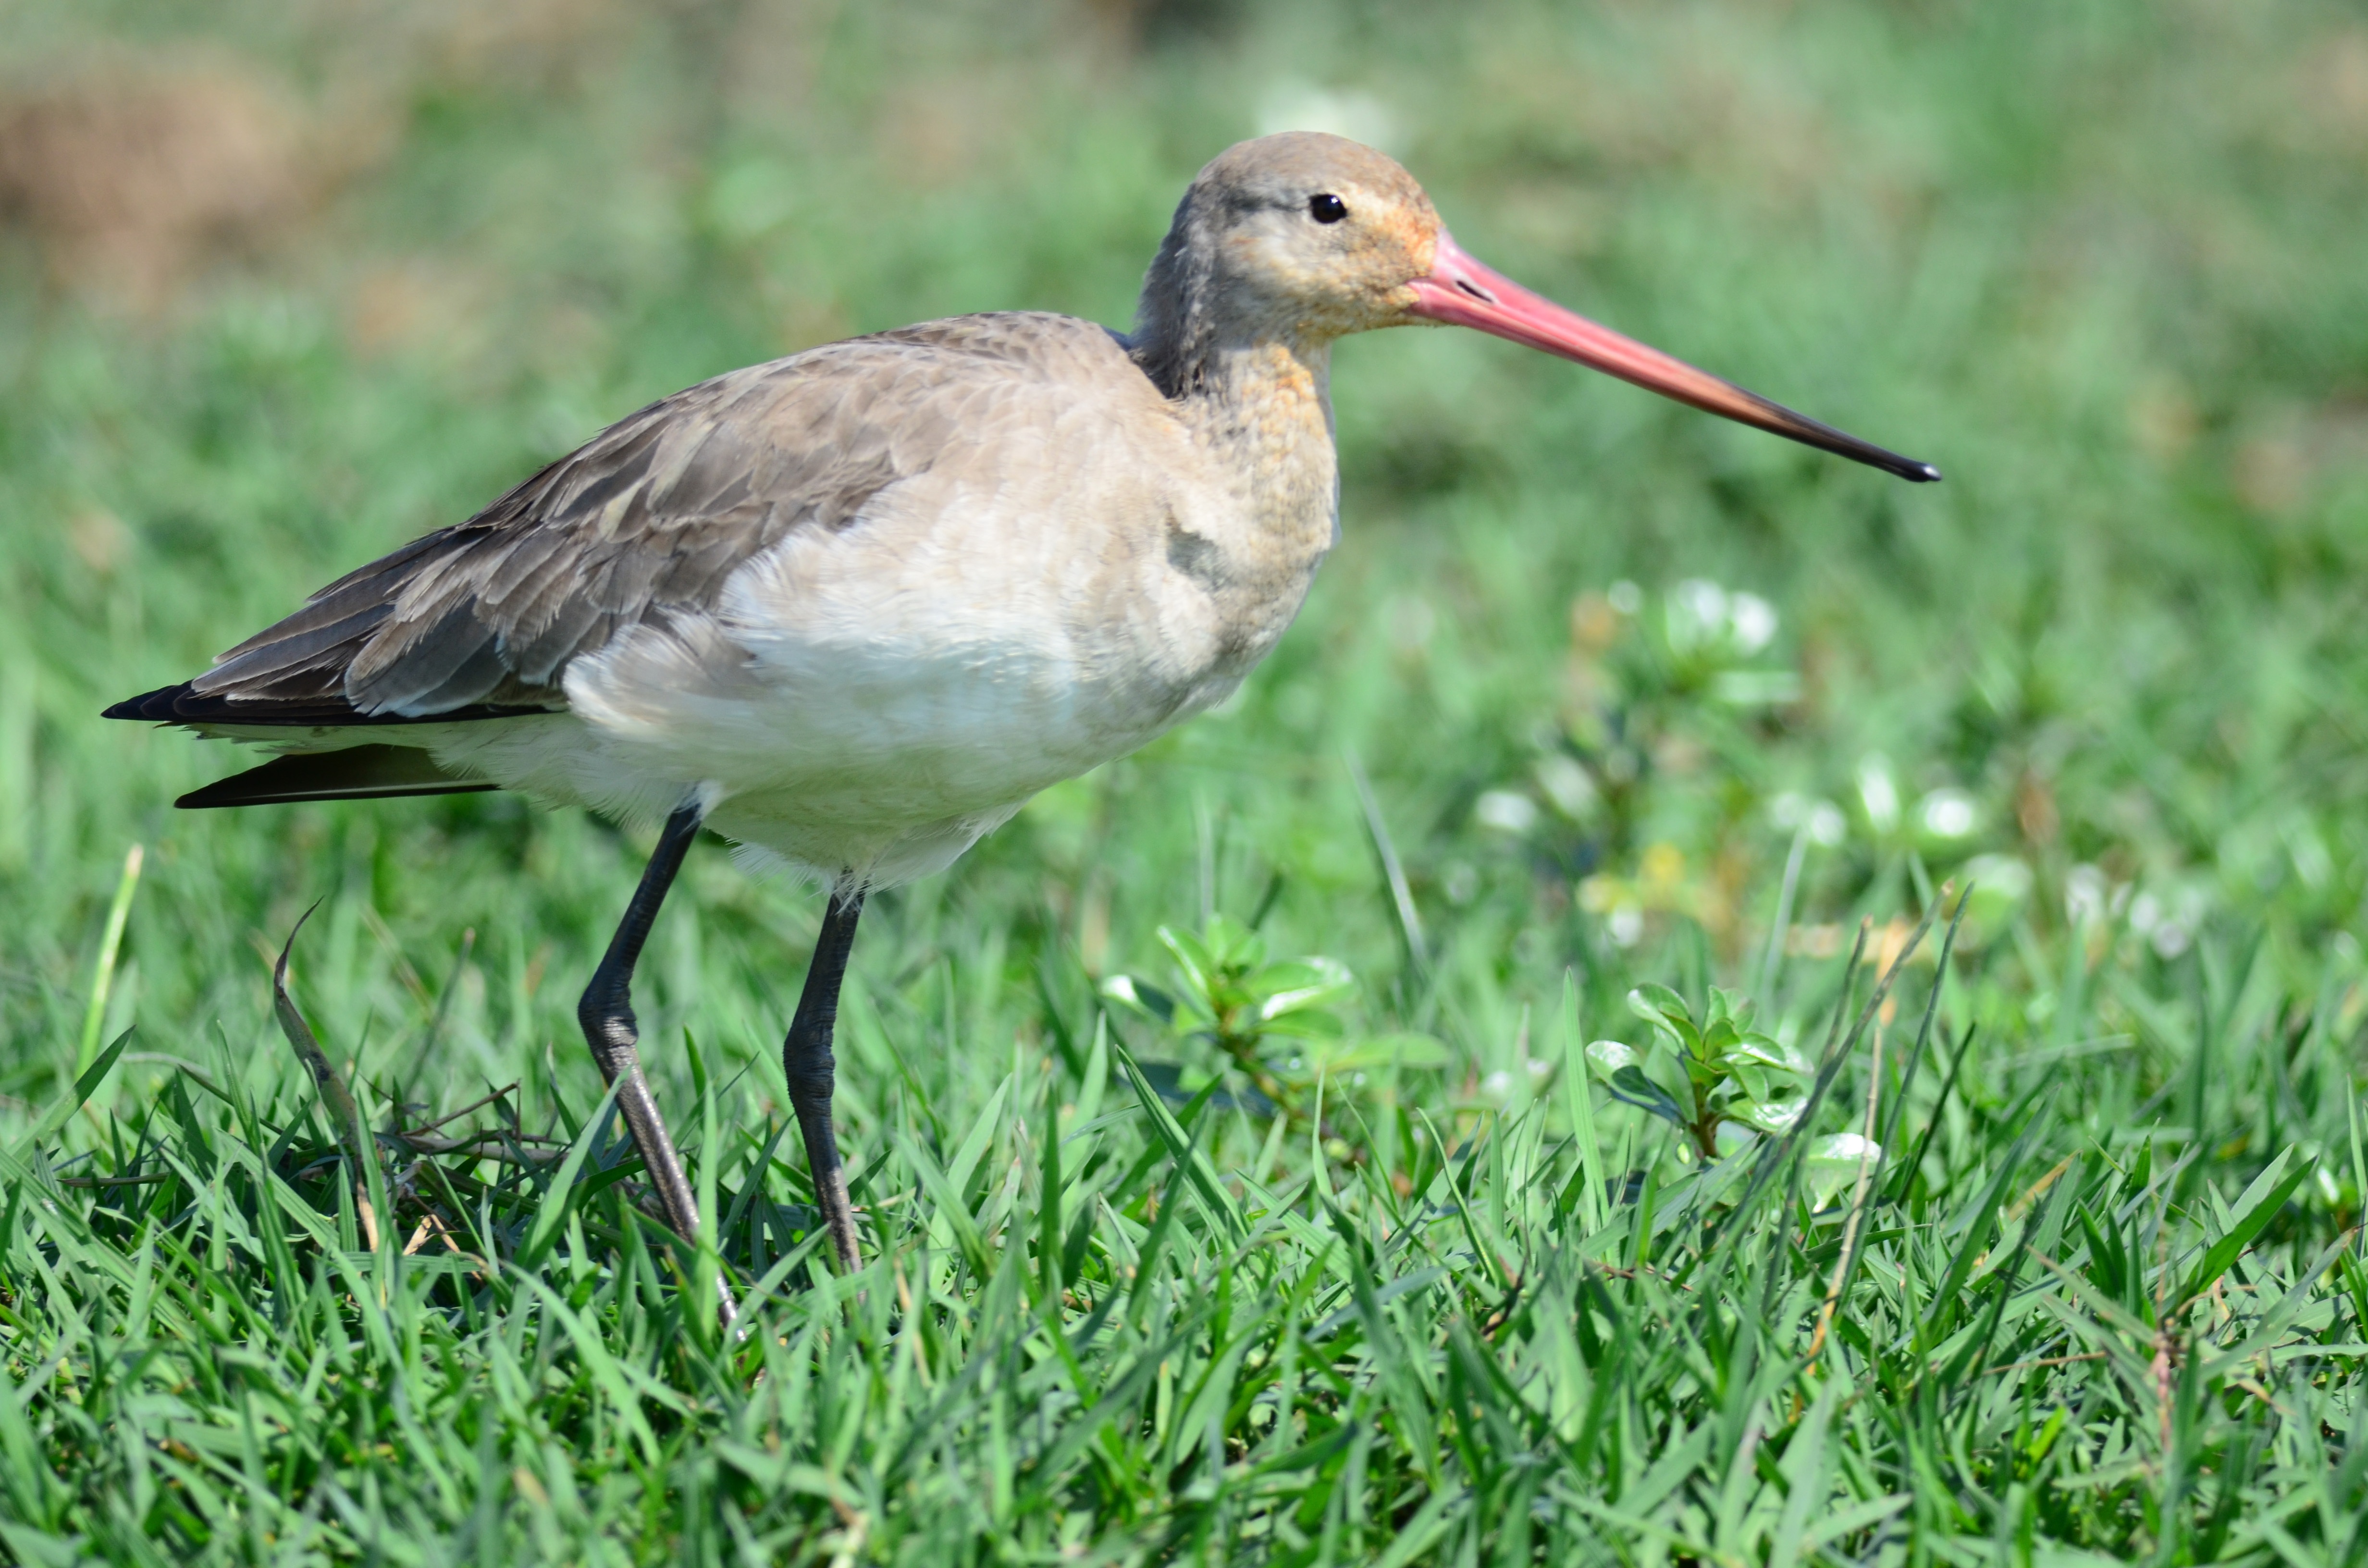
nature, grass, wetlands, bird, wildlife, beak, asia, fauna, vertebrate, heron, ibis, shorebird, redshank, odisha